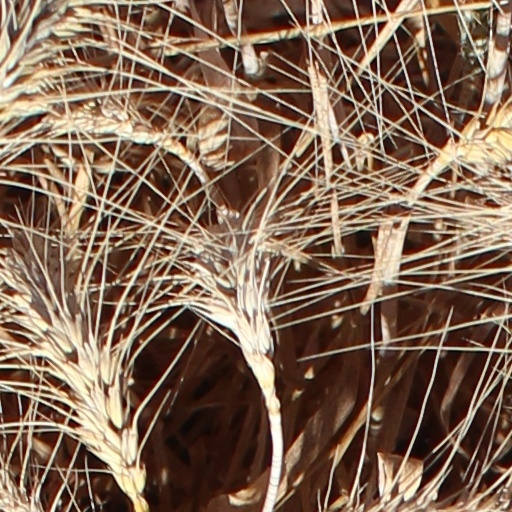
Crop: wheat